David C. Eldredge

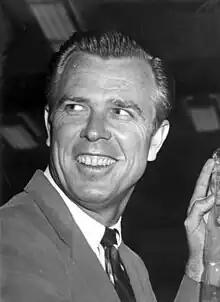
Eldredge in 1961

David C. Eldredge (August 6, 1921 – January 1, 1984) was an American politician. He served as a Democratic member of the Florida House of Representatives.